Bowland Forest Gliding Club

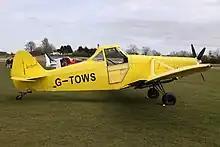
G-TOWS after it had been sold by BFGC

While the club's planning permission restricted activity to winch launches, the club hoped to be able to do aerotows, allowing much higher releases and thus the possibility of longer range flights and better chances of wave soaring. Worried about neighbours' reaction to motorised aircraft, the club first applied for permission for motor gliders which would allow visiting aircraft access. This was granted and some operations did take place, with acceptance from the neighbours. The club then applied to operate a single tug aircraft and, after a couple of demonstration flights, this was approved. In 1991 the aircraft, a Piper Pawnee with a special silencer, was acquired with a Sports Council grant covering half the cost, and the members clubbed together to raise the necessary £200 to give it the special registration G-TOWS. In six months in 1992 the aircraft performed 312 aerotow launches. Unfortunately local opposition was aroused and after a long wrangle, including a court case, powered aircraft were banned again and the Pawnee was sold in June 1994.